Irish lace

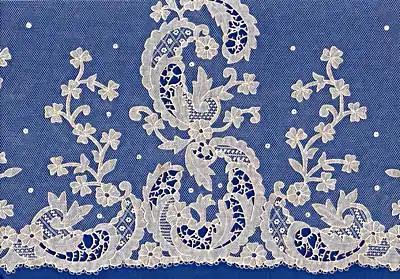
Sample of Irish Lace in Carrickmacross lace style

Irish lace has always been an important part of the Irish needlework tradition. Both needlepoint and bobbin laces were made in Ireland before the middle of the eighteenth century, but never, apparently, on a commercial scale. It was promoted by Irish aristocrats such as Lady Arabella Denny, the famous philanthropist, who used social and political connections to support the new industry and promote the sale of Irish lace abroad. Lady Denny, working in connection with the Dublin Society, introduced lace-making into the Dublin workhouses, especially among the children there. It is thought that it was an early form of Crochet, imitating the appearance of Venetian Gros Point lace.